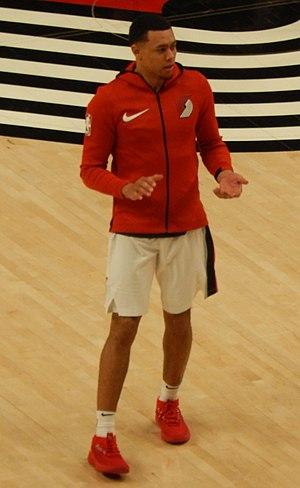
Wade Manson Baldwin IV, né le 29 mars 1996 à Belle Mead dans le New Jersey, est un joueur américain de basket-ball. Il évolue au poste de meneur.